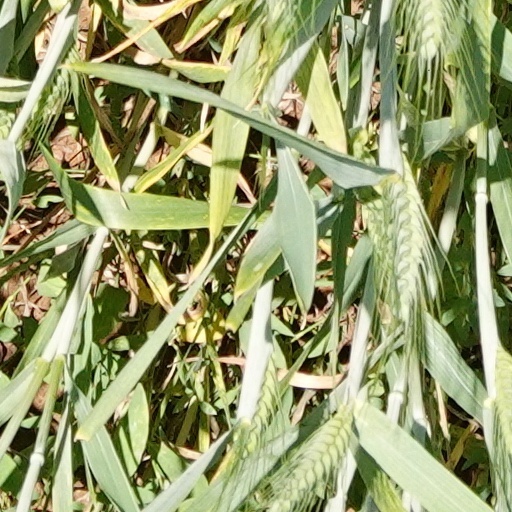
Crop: wheat